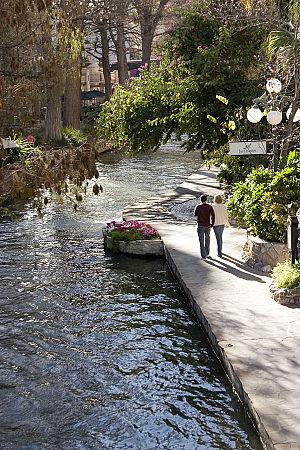
La San Antonio River Walk, également connu sous le Paseo del Río, est un réseau de sentiers pédestres le long des rives de la San Antonio River, dans le centre-ville de San Antonio au Texas, aux États-Unis. Attraction touristique à part entière de la ville, de nombreux bars, boutiques et restaurants s'y trouvent.
Ce qui suit est la liste des Historic Civil Engineering Landmarks, c'est-à-dire la liste des monuments historiques de génie civil, établie aux États-Unis par l' American Society of Civil Engineers depuis qu'elle a commencé le programme en 1964. Cette désignation est accordée à des projets, des structures et des sites situés aux États-Unis et dans le reste du monde. À compter de 2013, il y a plus de 260 éléments dans cette liste.